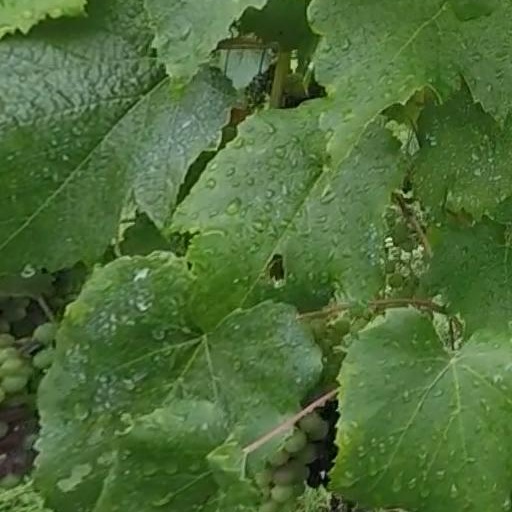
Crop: grape